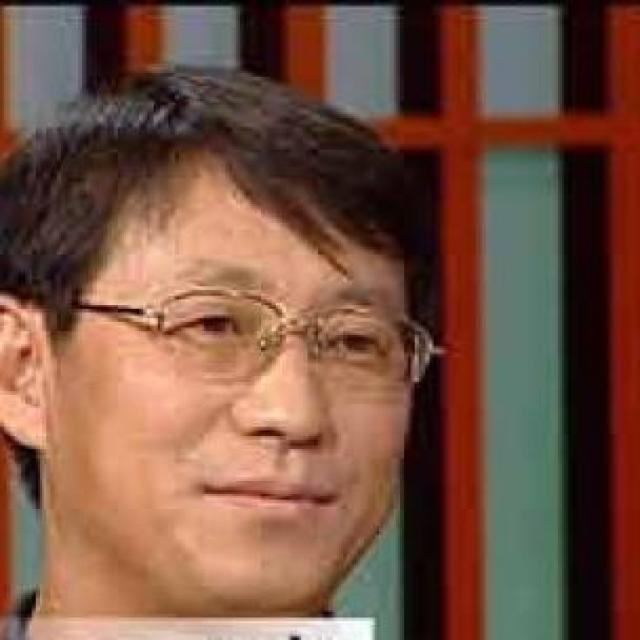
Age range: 45-64